List of MAJCOM wings of the United States Air Force

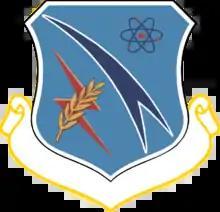
Emblem of the 4126th Strategic Wing adopted by the 456th Strategic Aerospace Wing

During the period covered by this list, there were several occasions when Major Commands received approval from the Department of the Air Force to replace MAJCON Wings under their control with AFCON Wings. One reason for these changes was to retain the lineage of existing combat units or to revive and perpetuate the lineage of inactive units with illustrious combat records. In 1963 SAC discontinued its Air Refueling Wings and Strategic Wings equipped with combat aircraft and replaced them with AFCON units. ADC had acted similarly in 1955 with Project Arrow, which was designed to bring back on the active list fighter units which had compiled memorable records in the two world wars, although Project Arrow involved groups and squadrons, not wings.